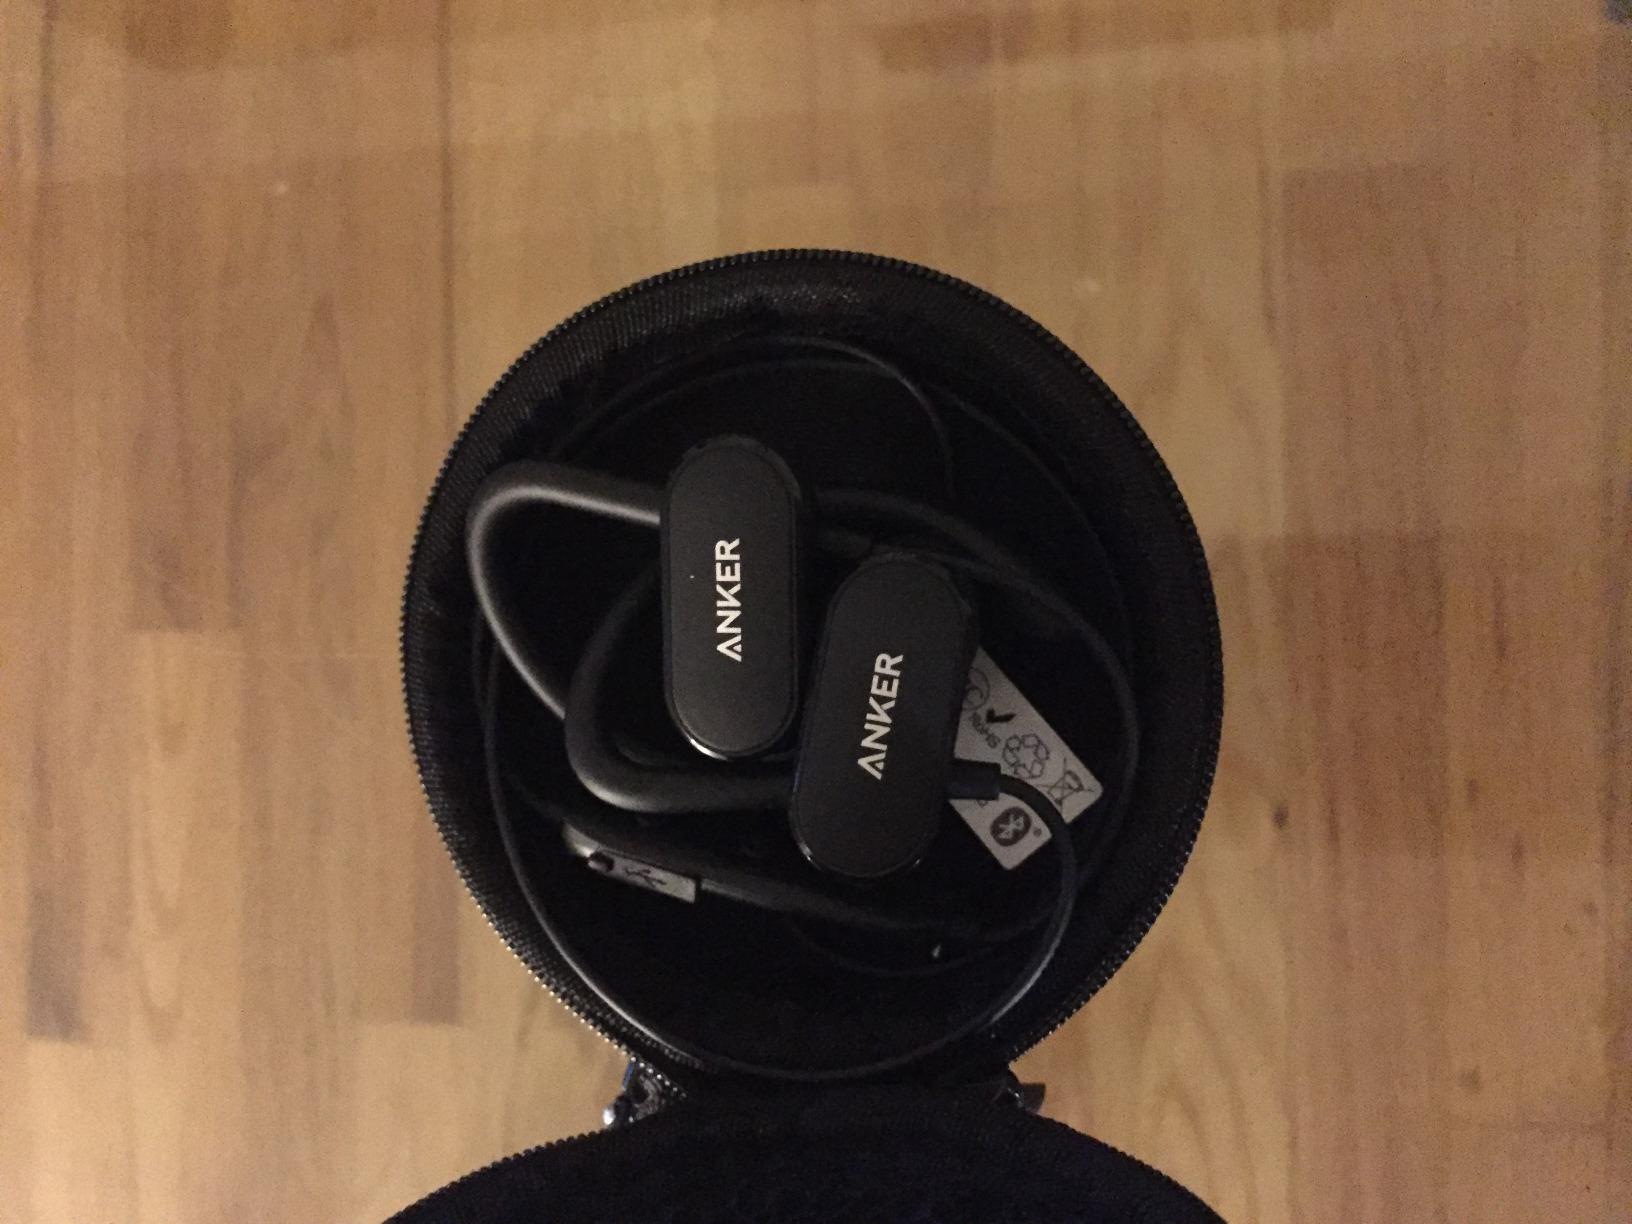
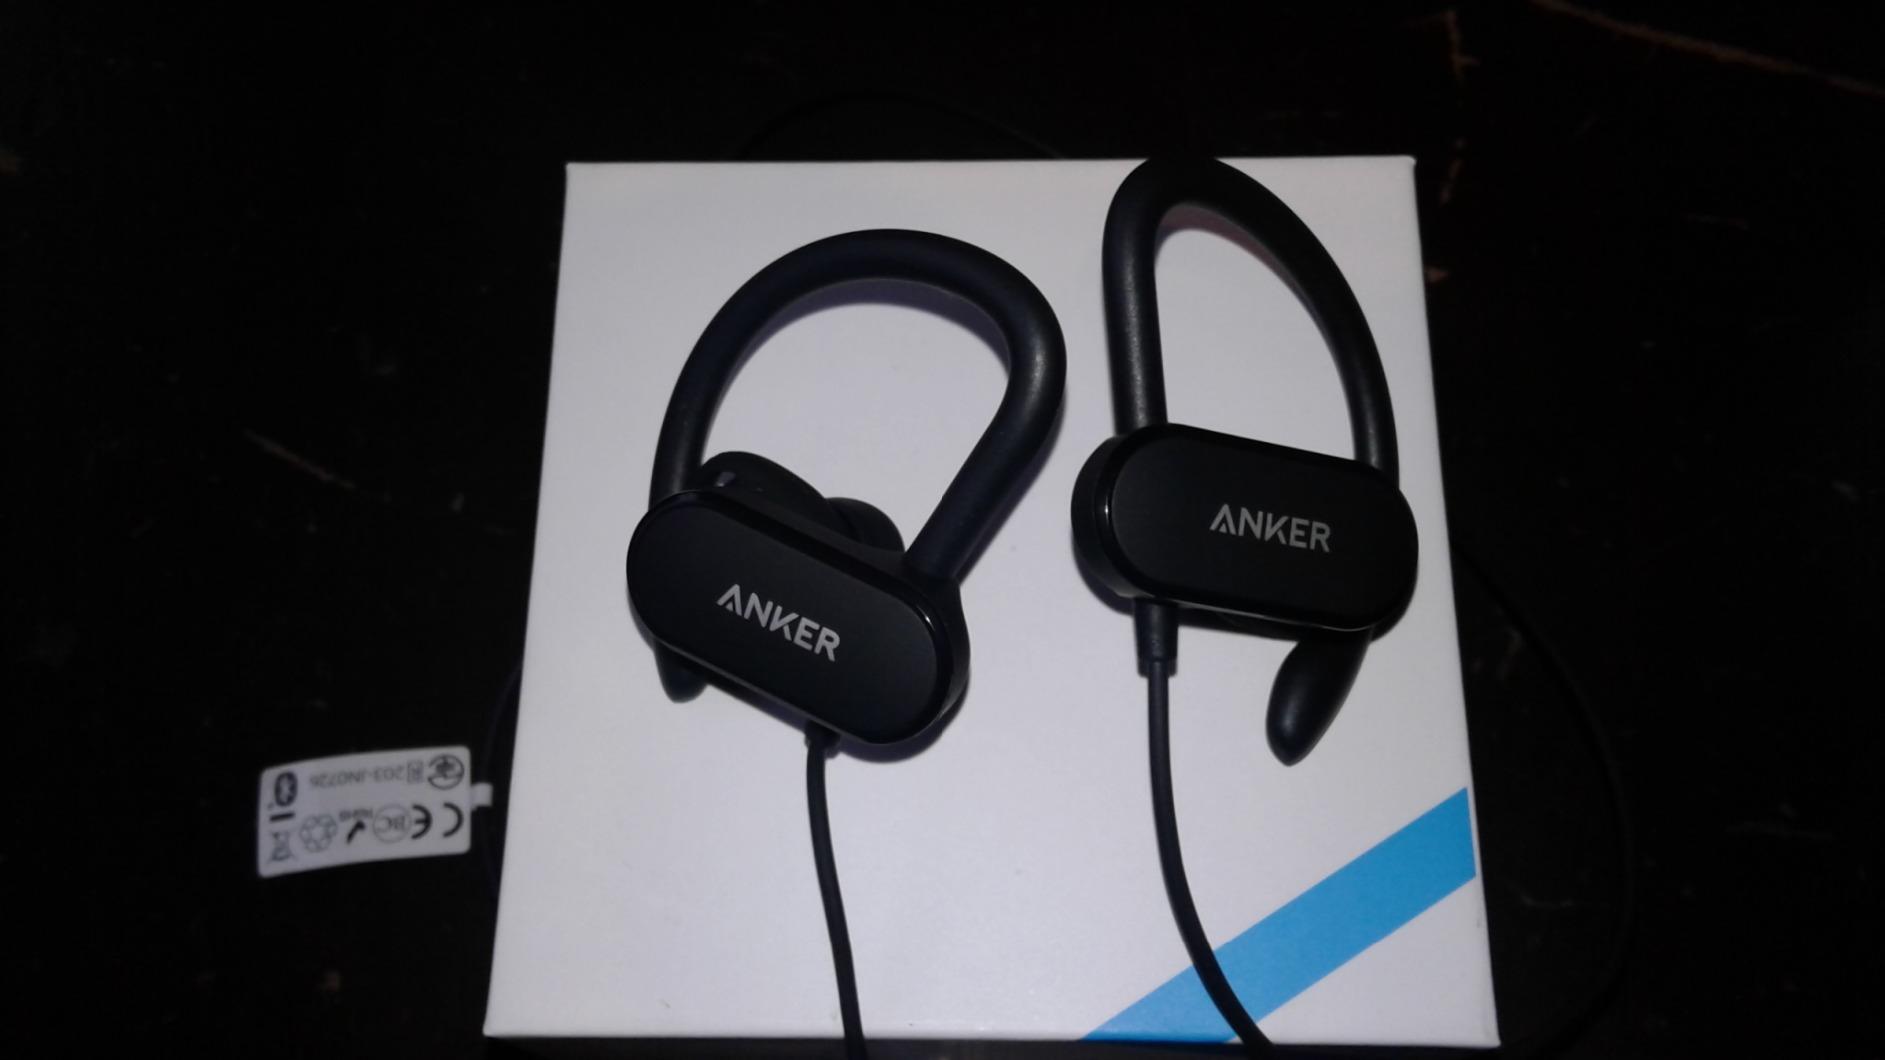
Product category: headphones
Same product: yes